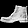
Label: Ankle boot